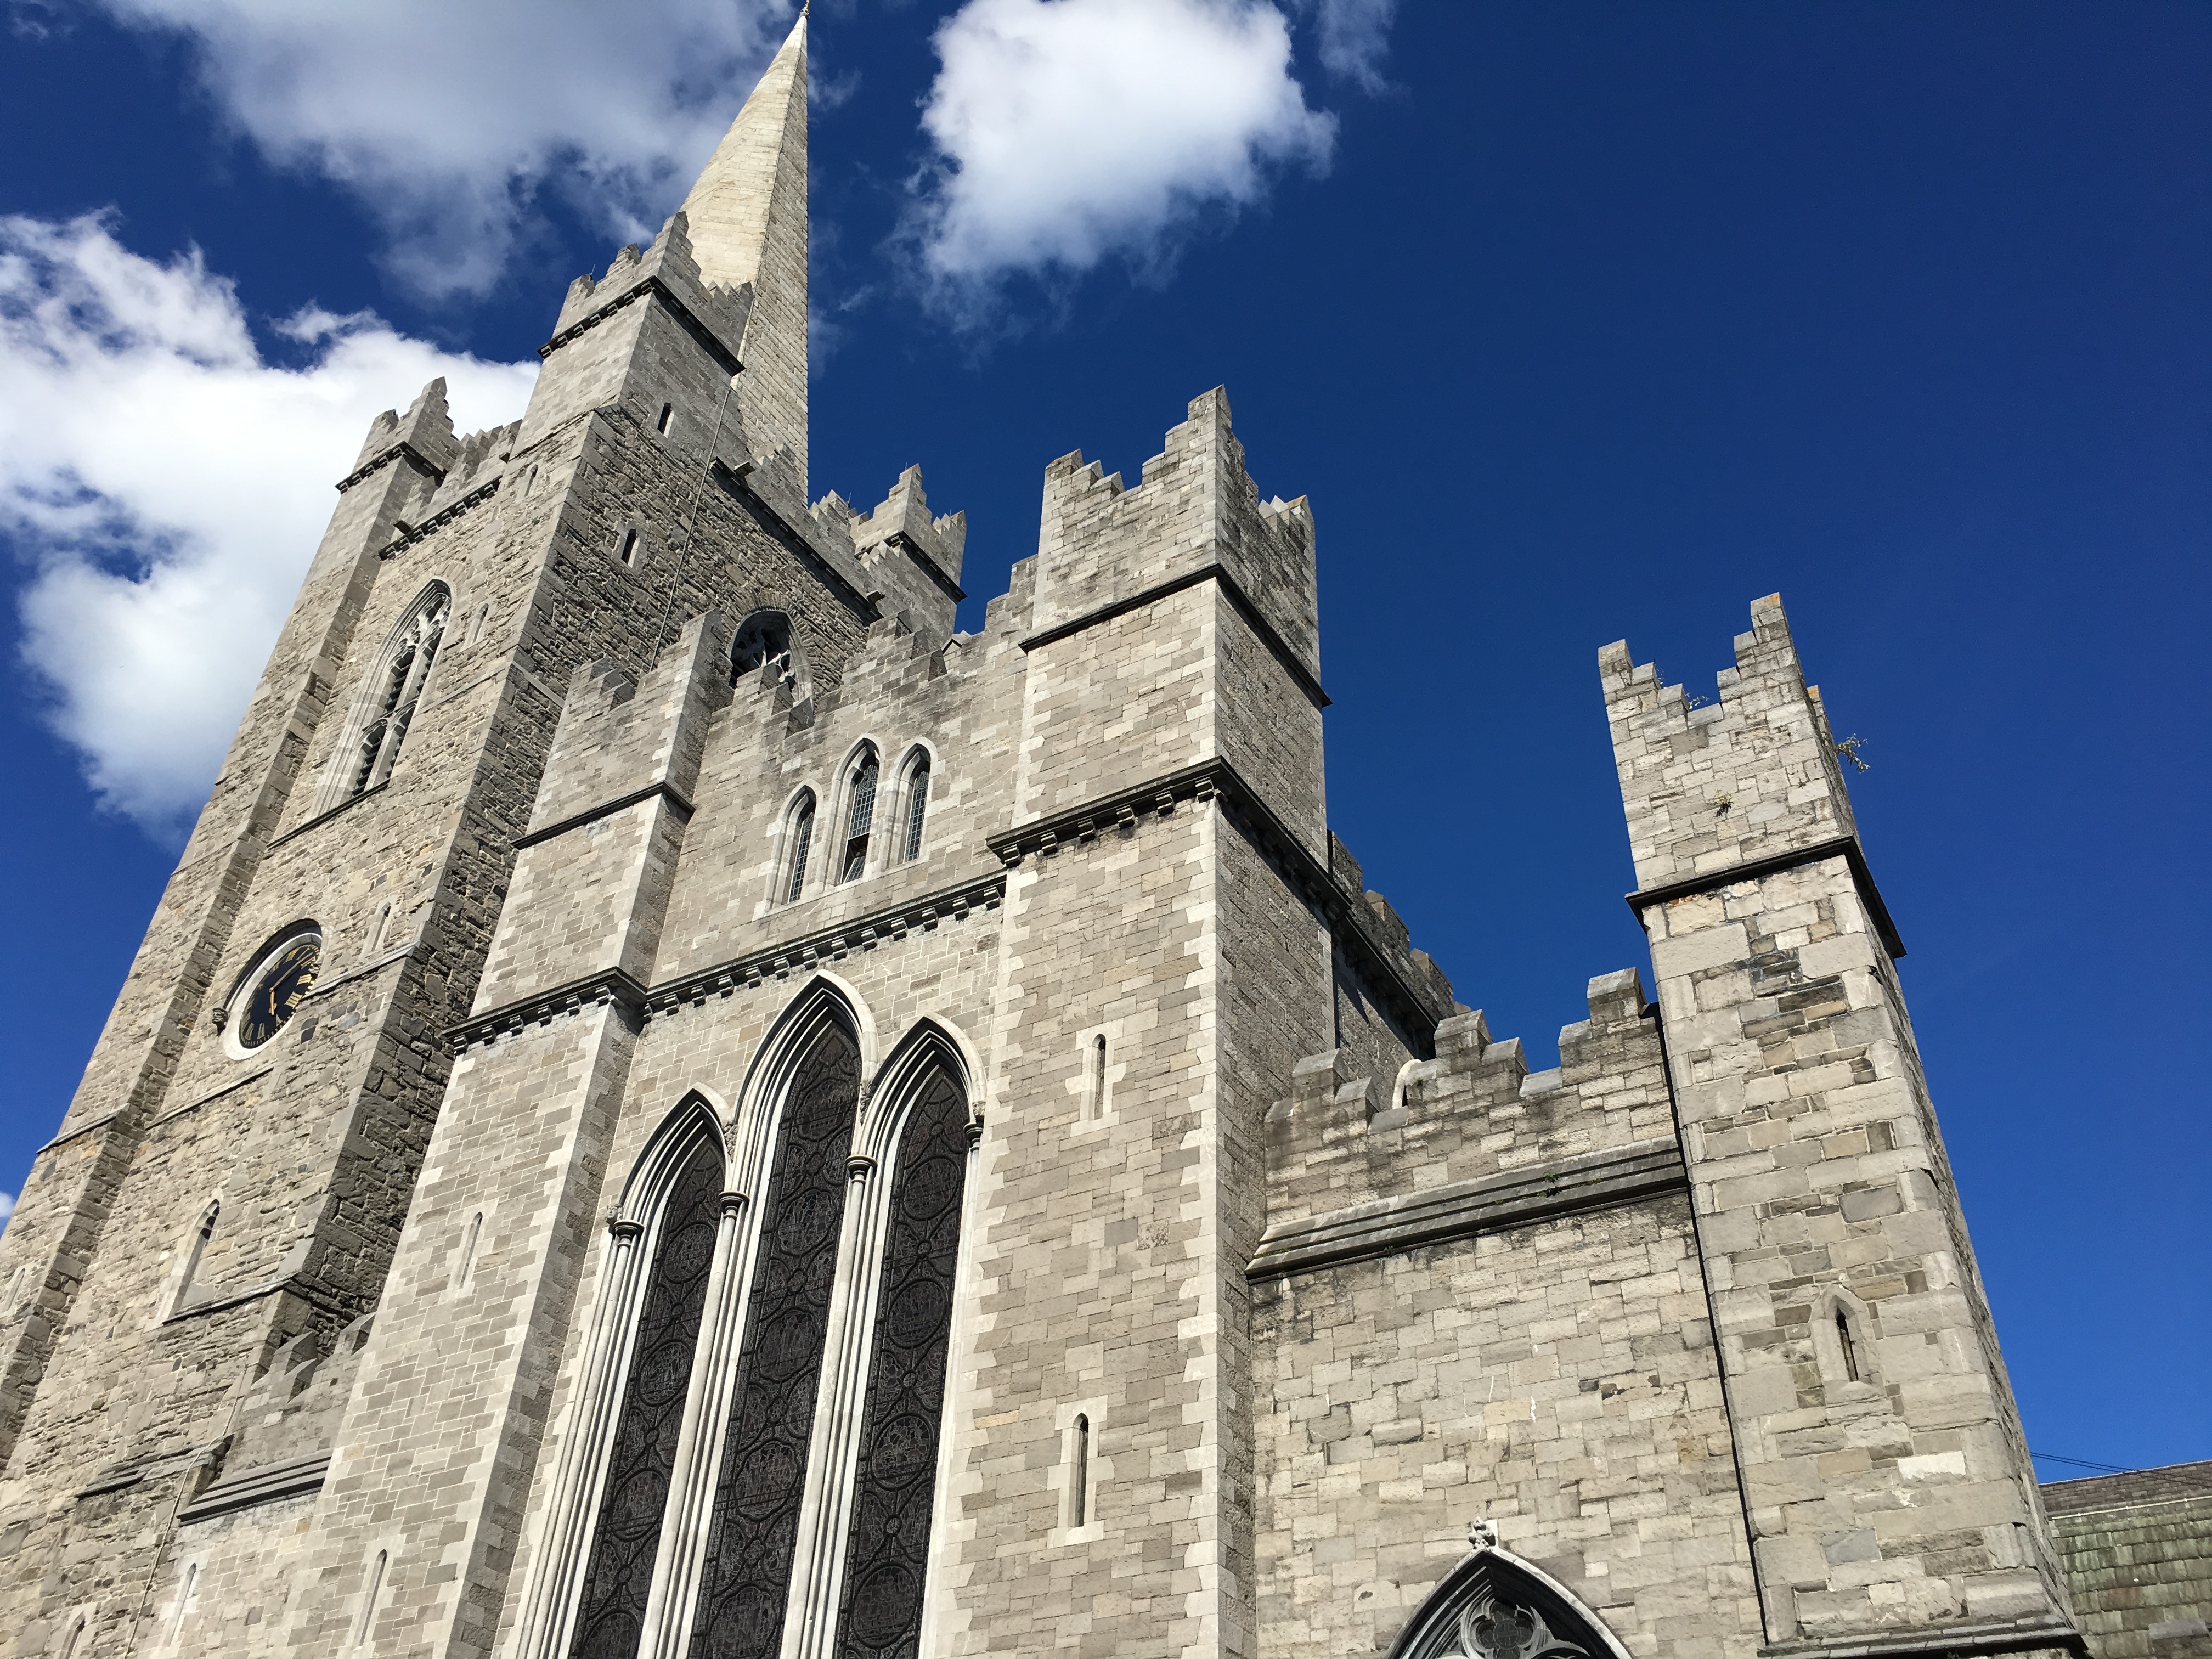
architecture, building, tower, landmark, church, cathedral, attraction, place of worship, bell tower, places of interest, medieval architecture, spire, steeple, monastery, ireland, historically, dublin